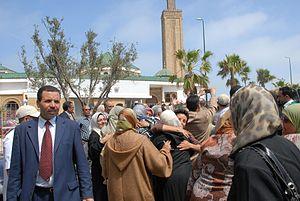
Abdelaziz Mouride, né en 1949 à Casablanca ou il est mort le 8 avril 2013, est un militant d'extrême-gauche marocain, auteur de bande dessinée, artiste peintre, journaliste et enseignant.